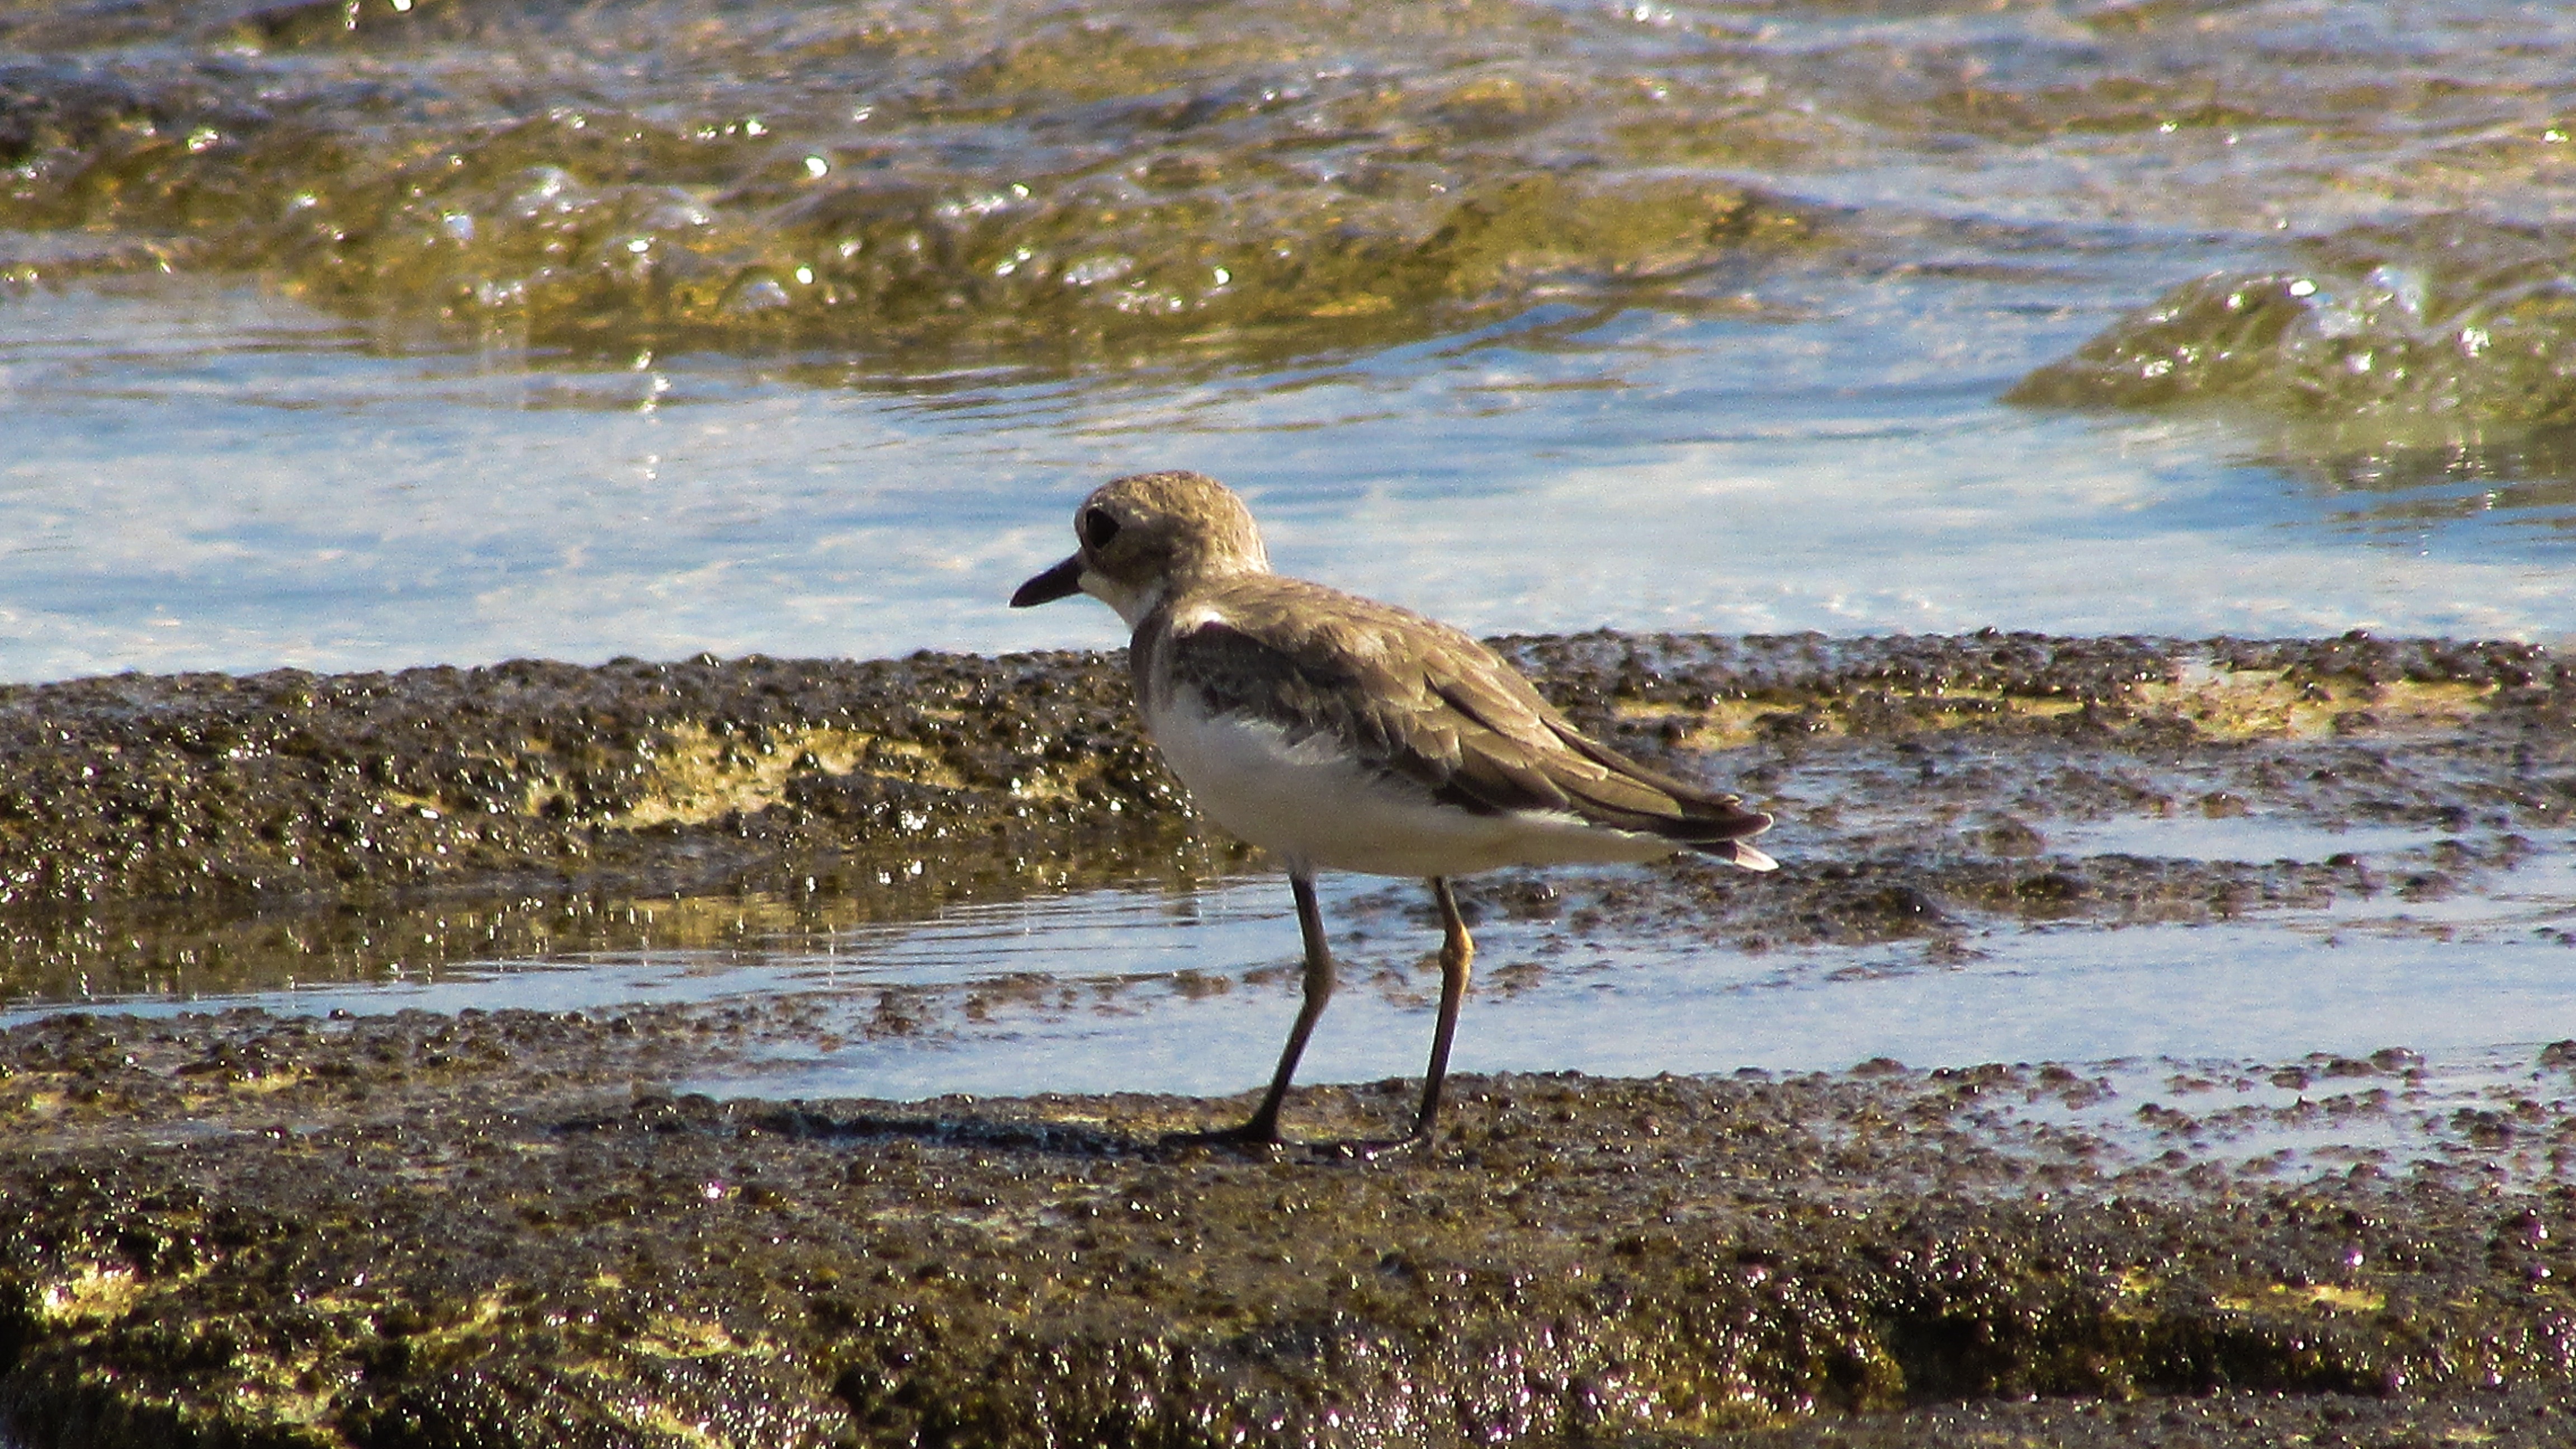
beach, sea, nature, marsh, bird, animal, wildlife, wild, fauna, sea bird, wetland, vertebrate, habitat, bird watching, cyprus, shorebird, sandpiper, tundra, calidrid